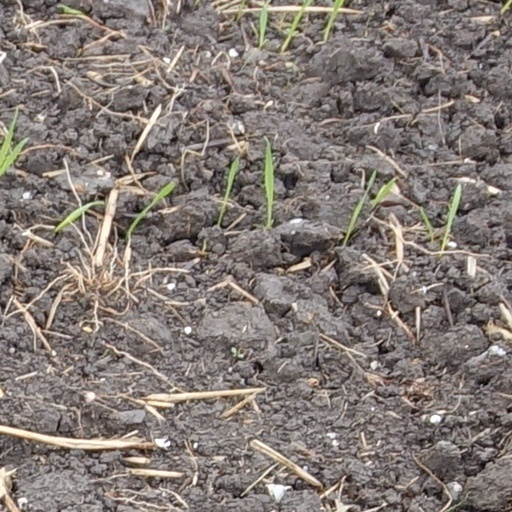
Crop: wheat